The Phantastical Phantasmagorical Montie Haul Dungeon

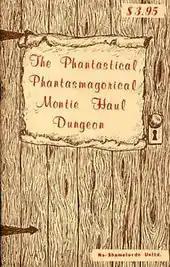

The Phantastical Phantasmagorical Montie Haul Dungeon is a 1982 role-playing game adventure published by Gamelords.